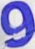
Number: 9